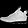
Label: Sneaker